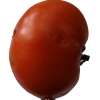
Label: tomato